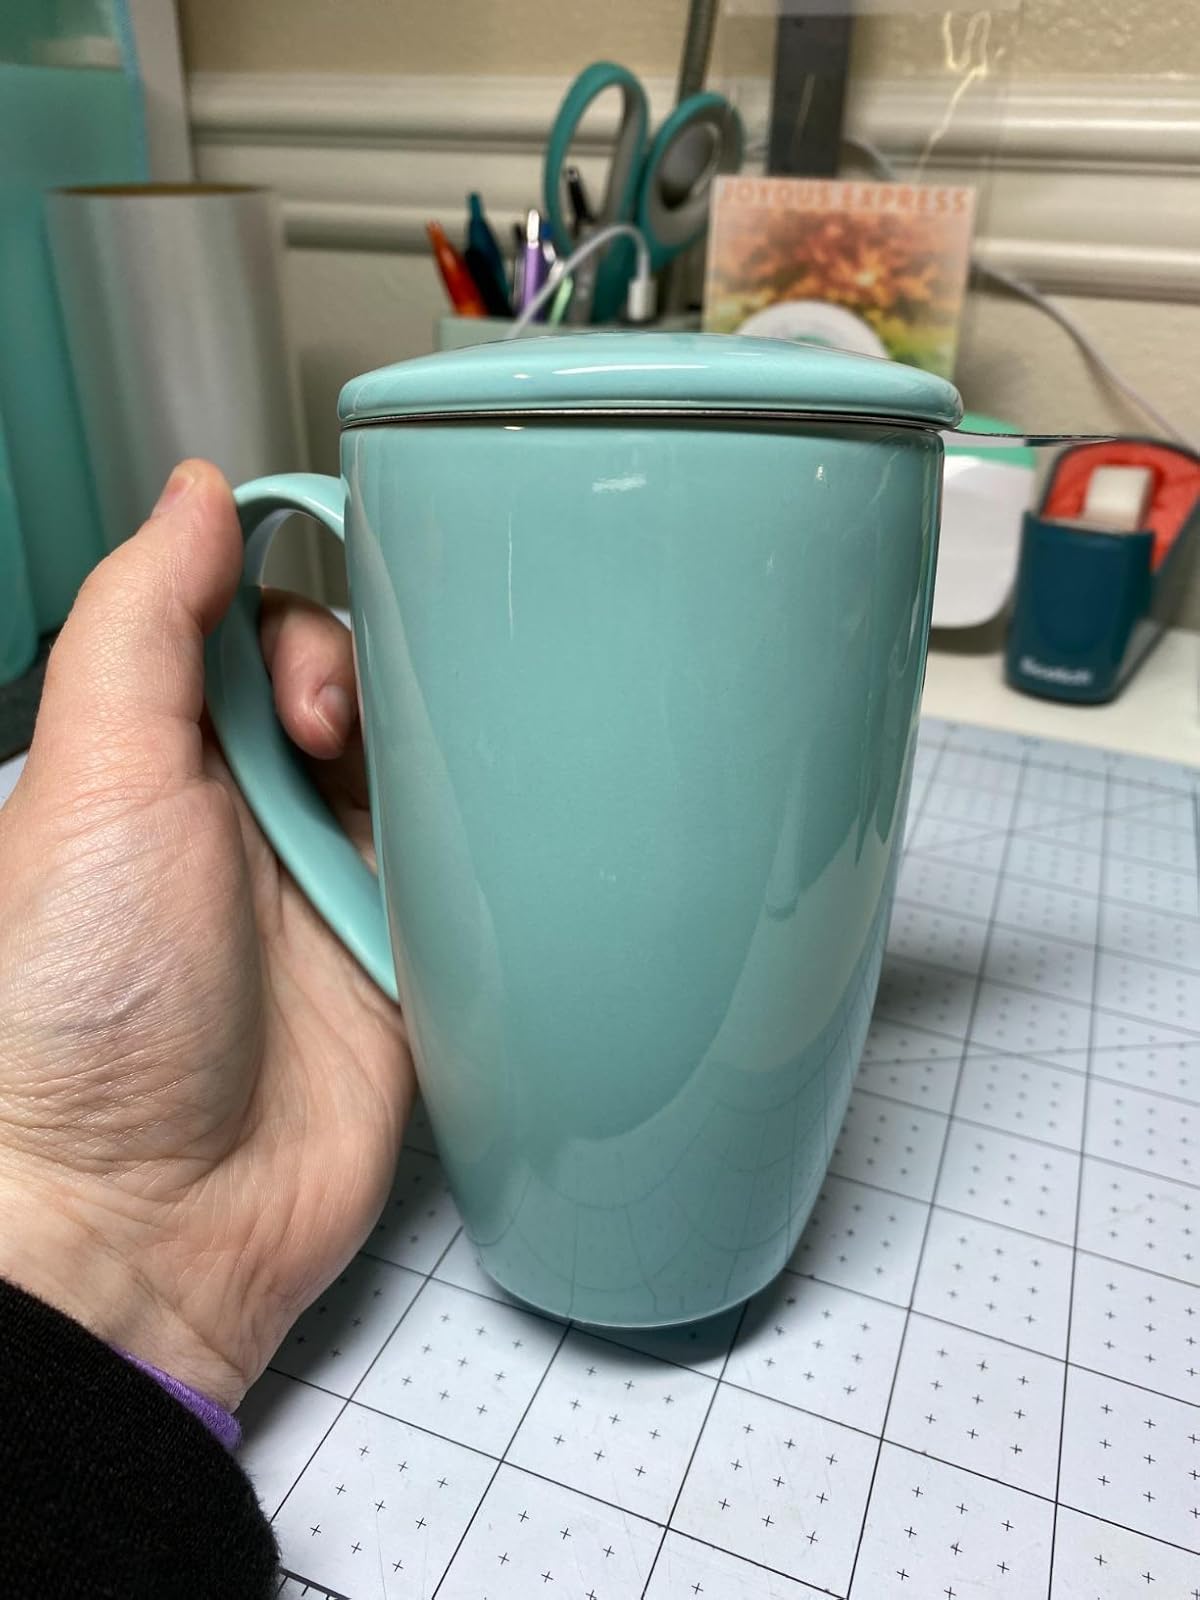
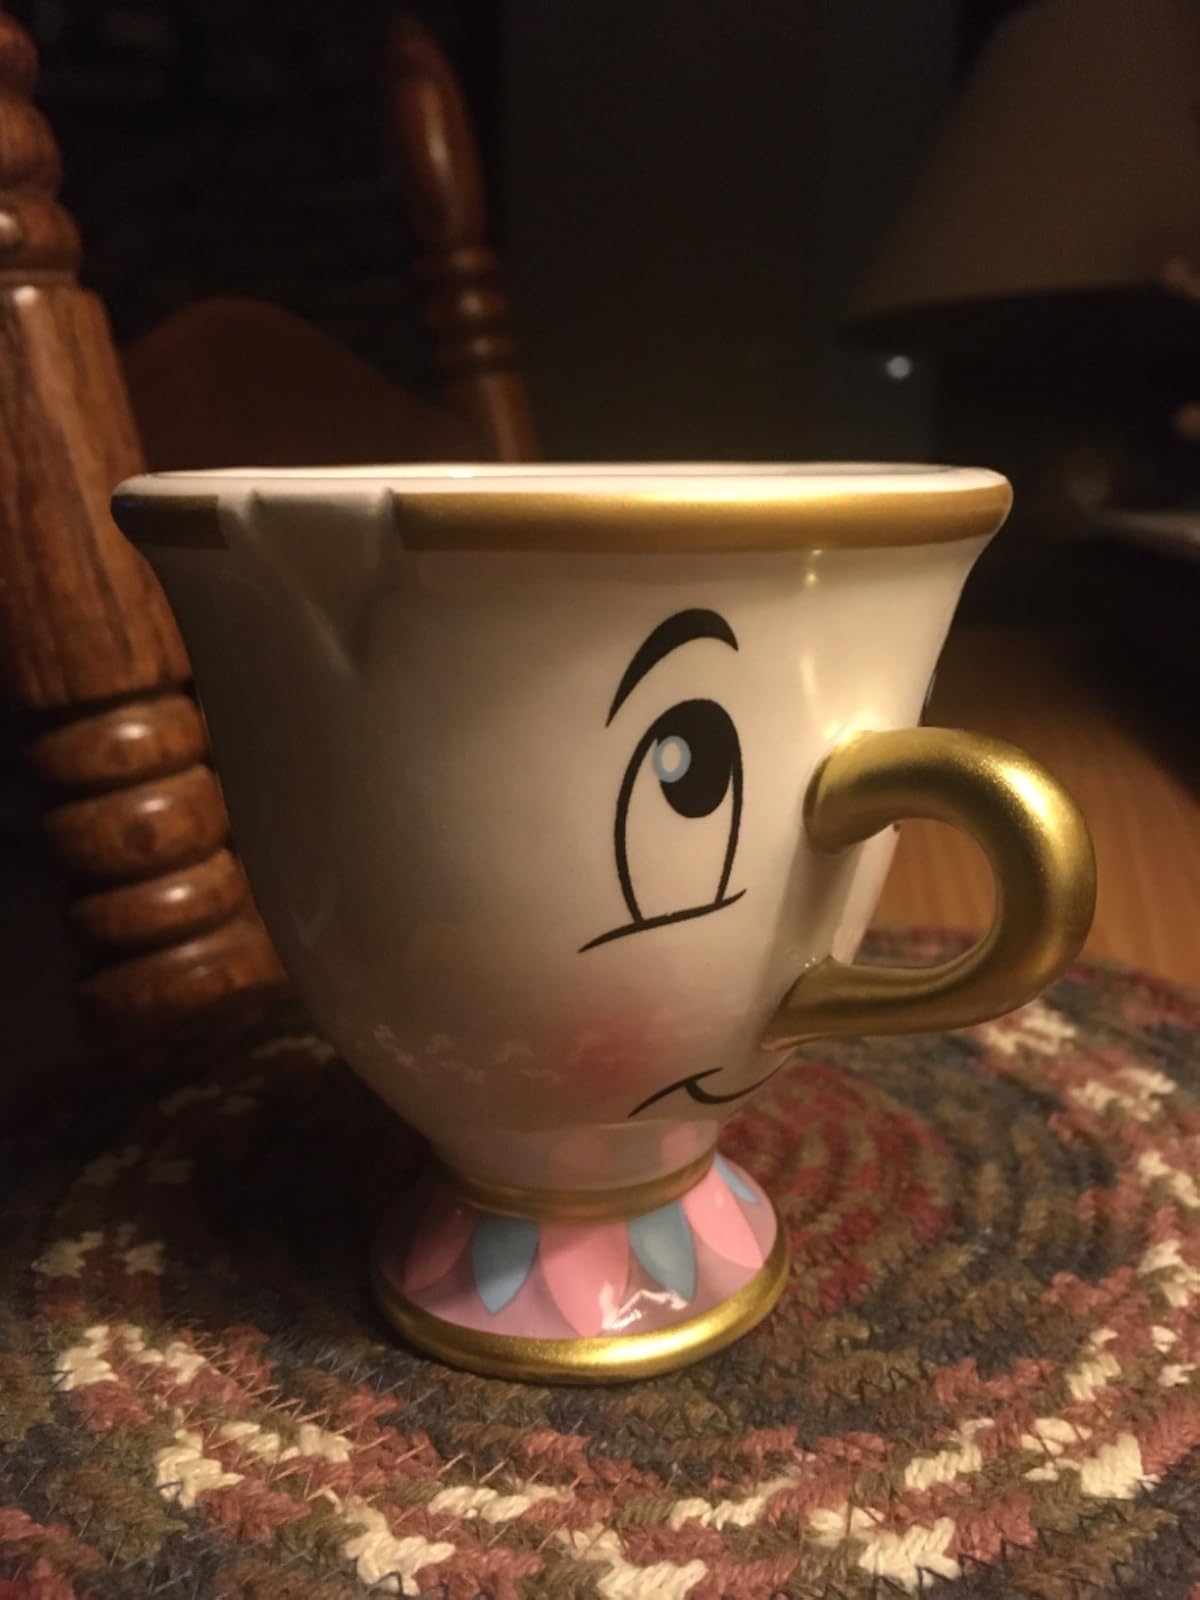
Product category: items_mug
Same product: no